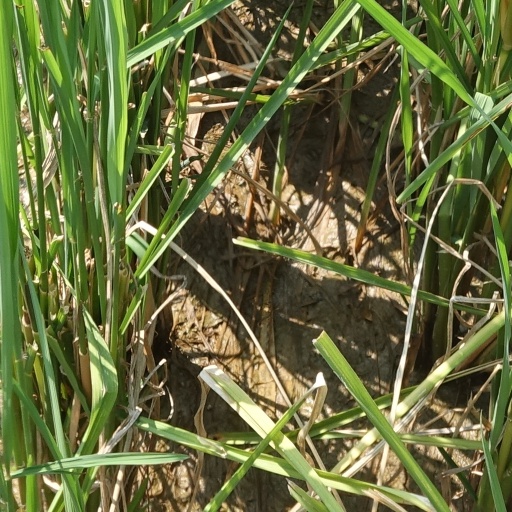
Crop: rice